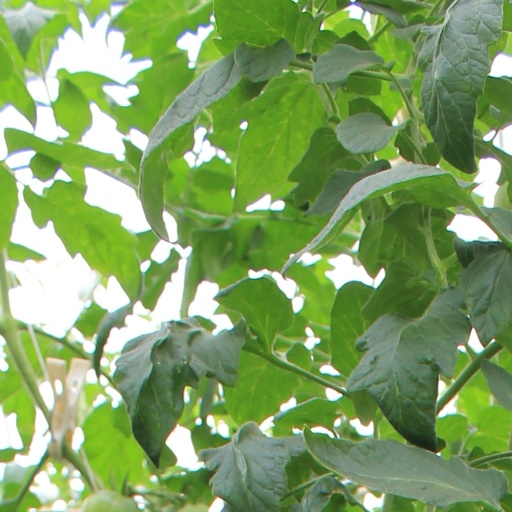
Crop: tomato